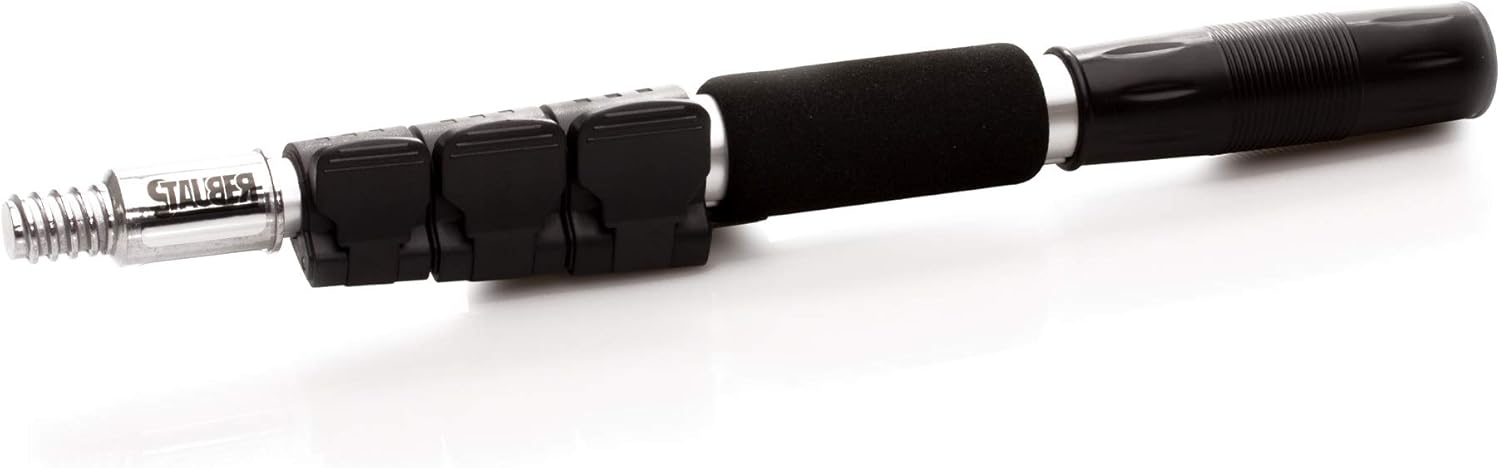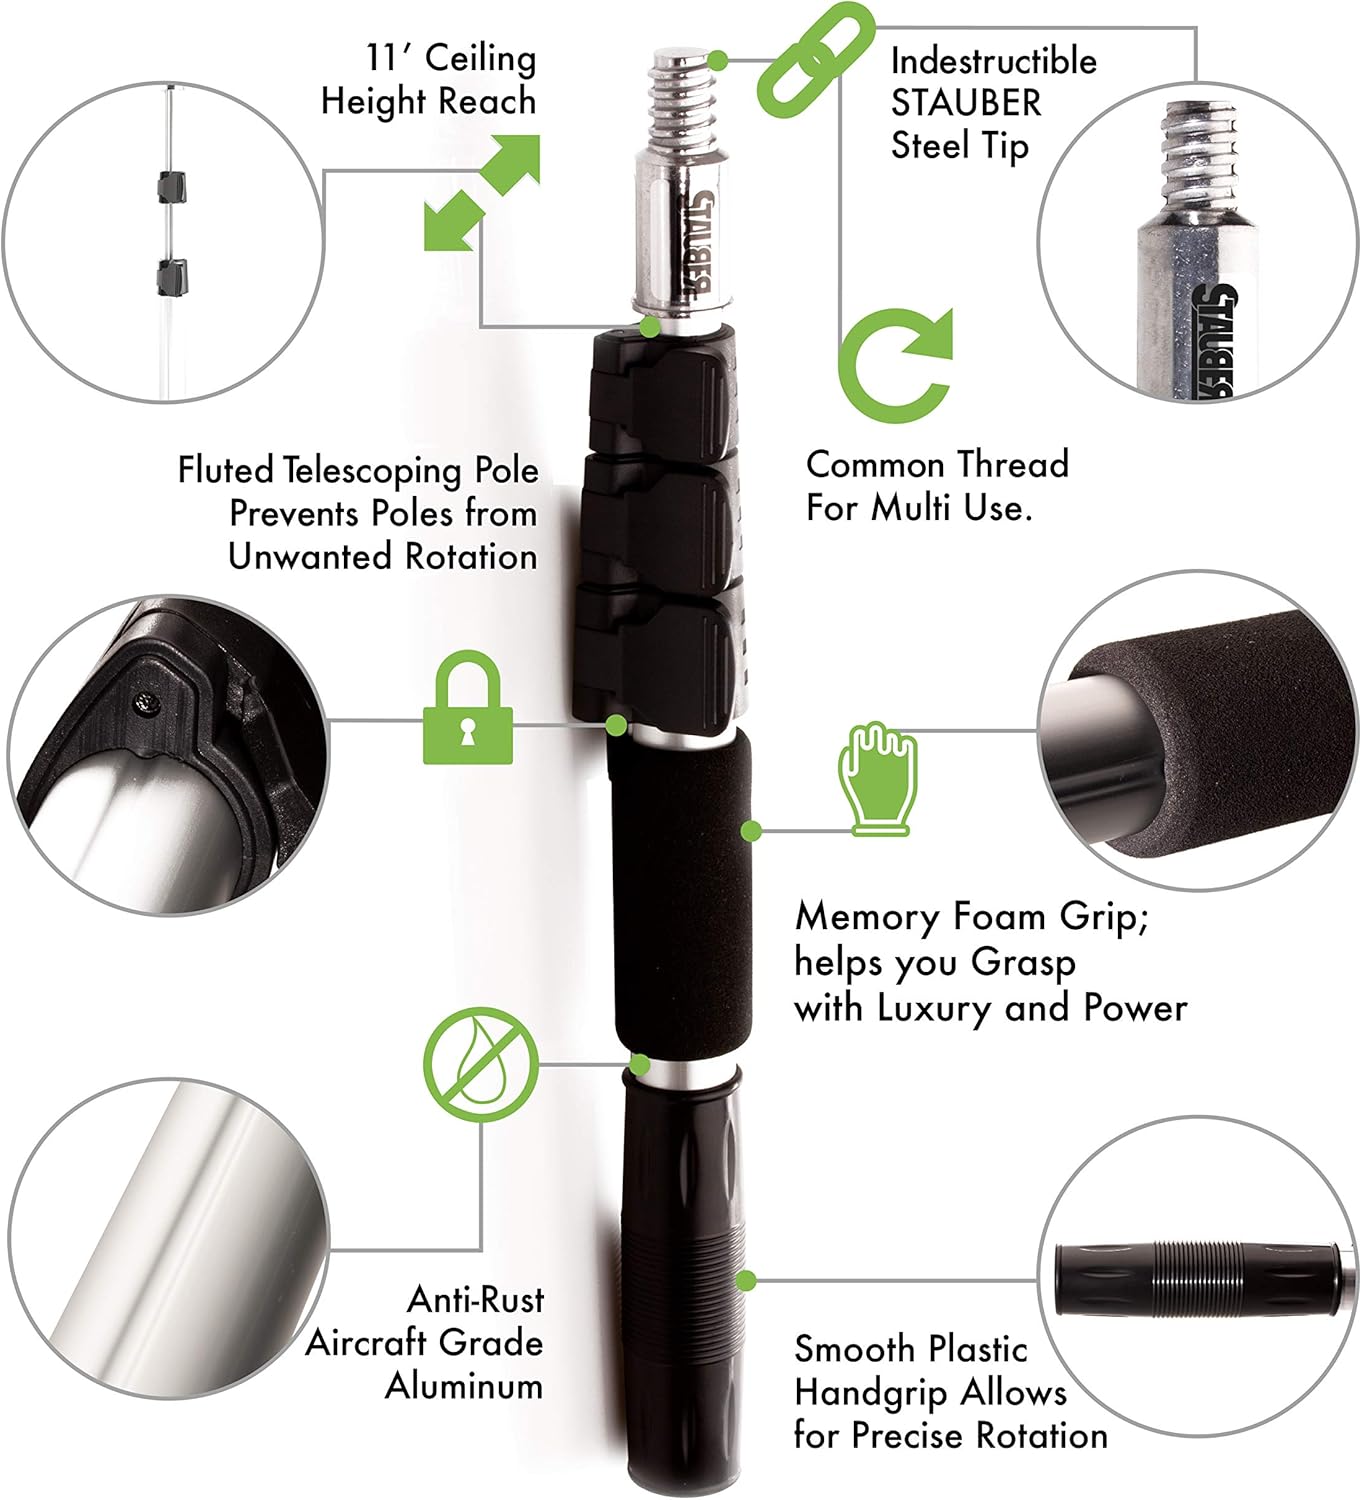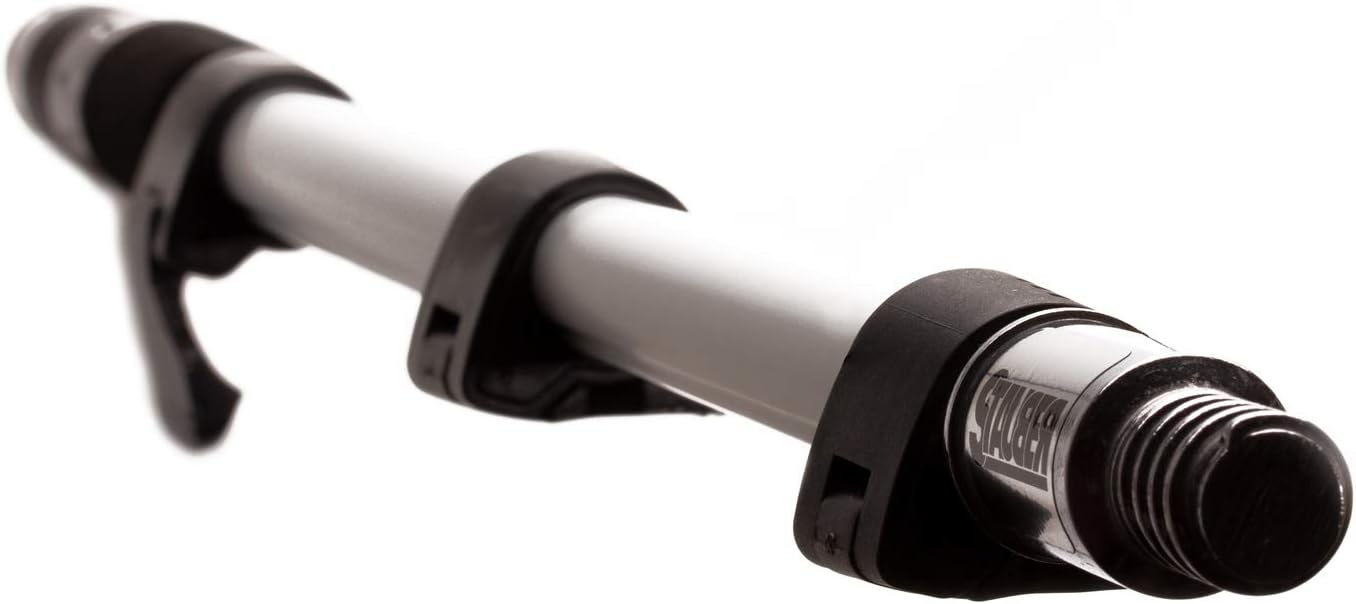
STAUBER Best Extension Pole (Powerlatch, 4 Feet)
Category: Tools & Home Improvement
Powerlatch 4 Feet
Features: Powerlatch 4 Feet